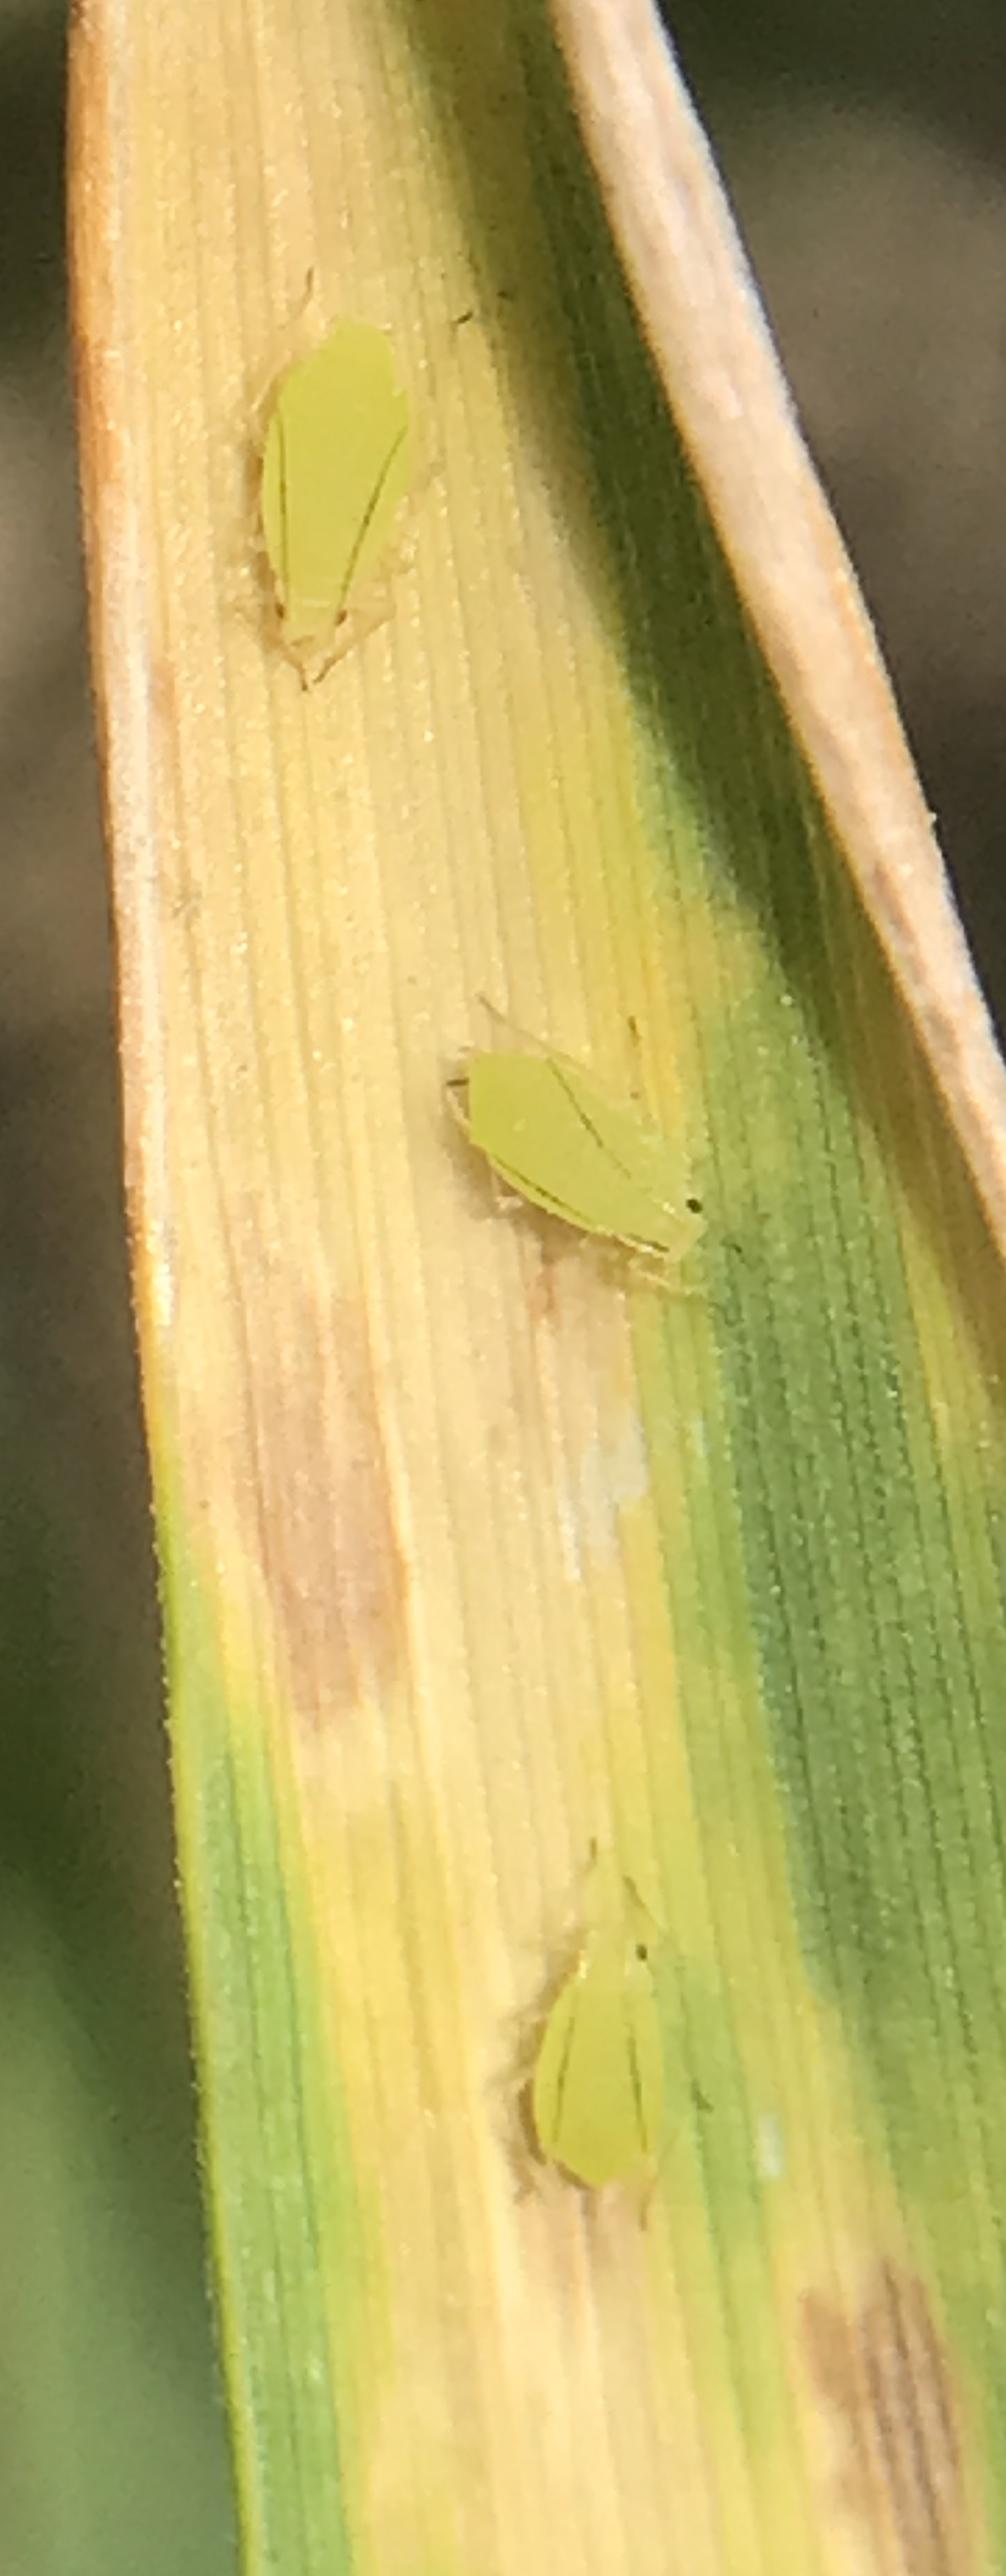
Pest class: cereal_grass_aphid